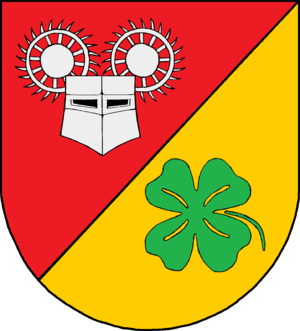
Rathjensdorf
Coat of arms of Rathjensdorf
Rathjensdorf er en by og kommune i det nordlige Tyskland, beliggende i Amt Großer Plöner See under Kreis Plön. Kreis Plön ligger i den østlige/centrale del af delstaten Slesvig-Holsten.